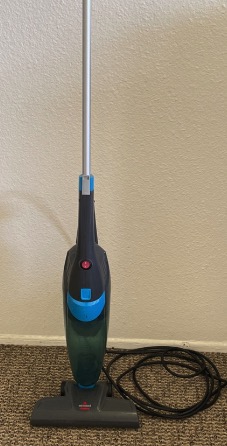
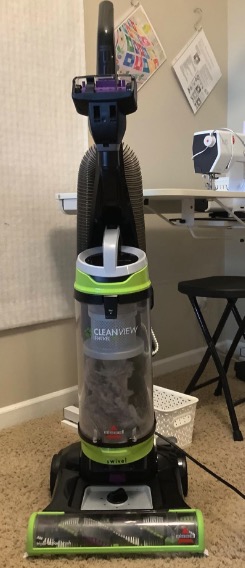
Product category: items_vacuum
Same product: no